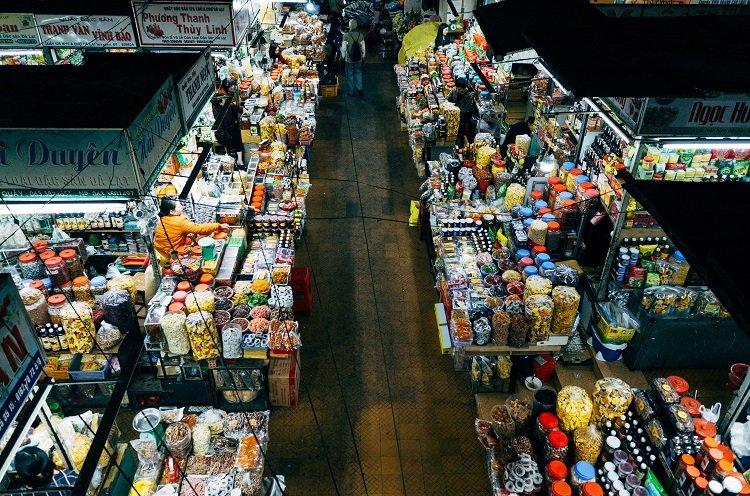
có nhiều gian hàng xếp kế bên nhau ở trong khu chợ